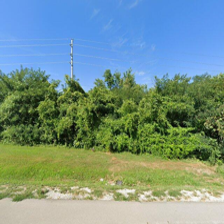
Label: streetView